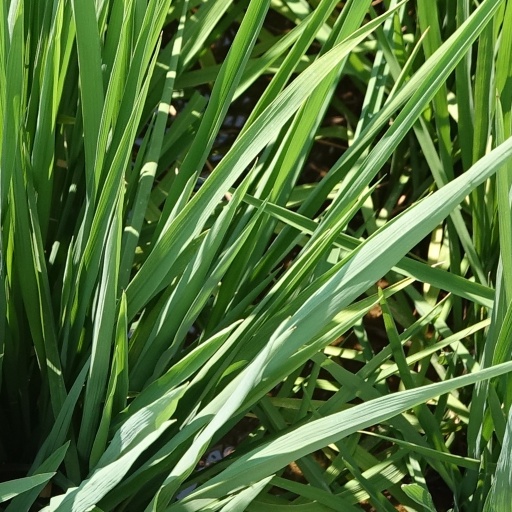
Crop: rice